Wilsonville Transit Center

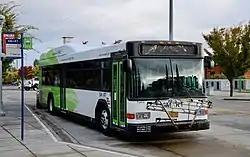
A SMART bus at the transit center in 2018

Additional amenities at the station are wind screens, public artwork, and a scored-concrete plaza featuring trees. Public art consists of an interactive sculpture created by Frank Boyden and Brad Rude. The sculpture features bronze heads and a vehicle designed to represent the train and the variety of people who ride the line. The vehicle can be moved (by hand) along a track and has an animal figure displayed in a scene atop the piece. Additionally, glass in the windbreak is etched with a willow pattern.